Kakamigahara

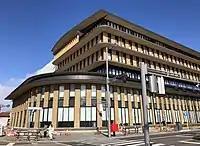
Kakamigahara City Hall

Kakamigahara has a mayor-council form of government with a directly elected mayor and a unicameral city legislature of 24 members.